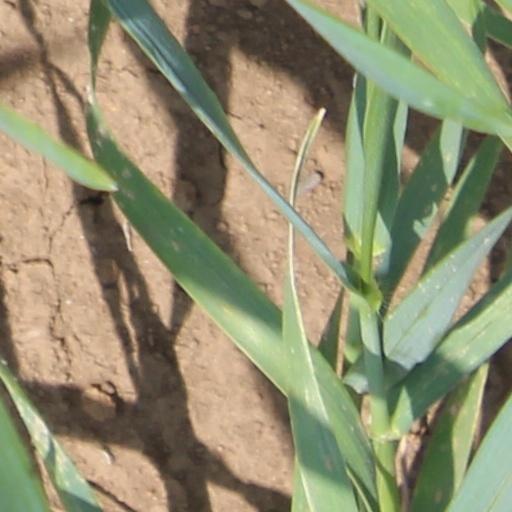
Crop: wheat